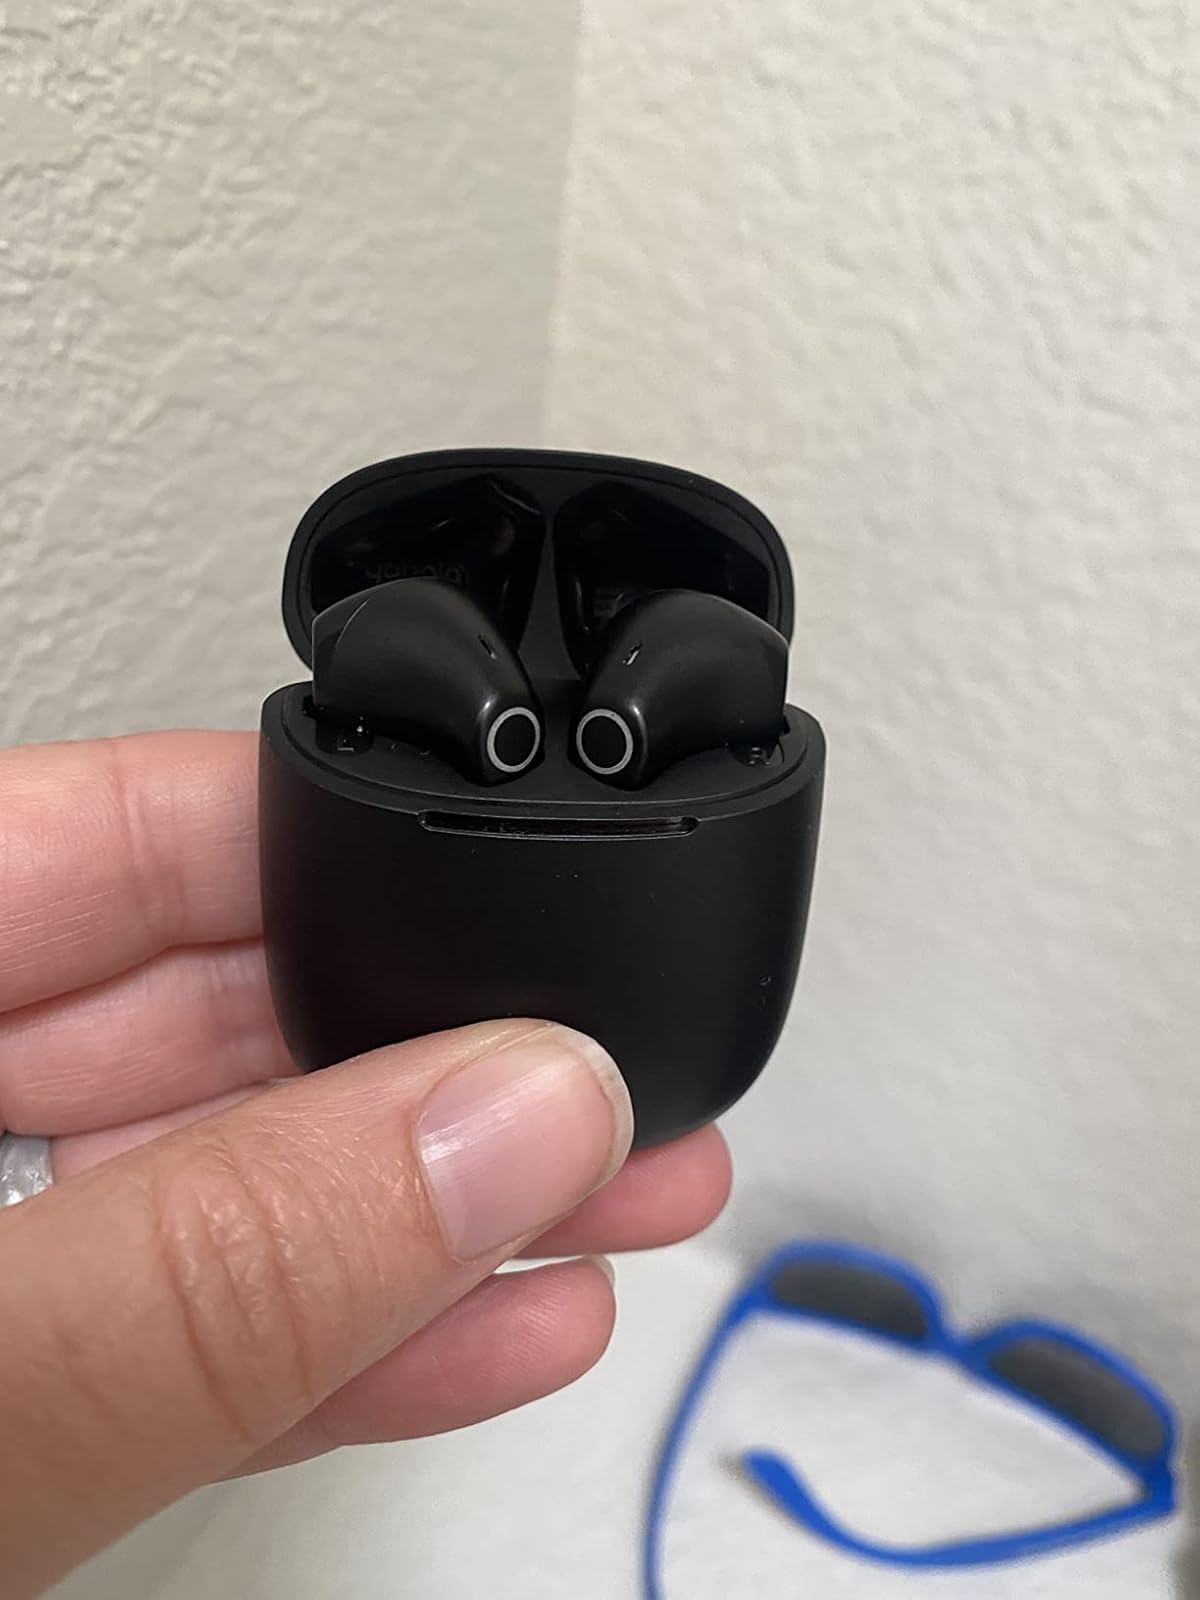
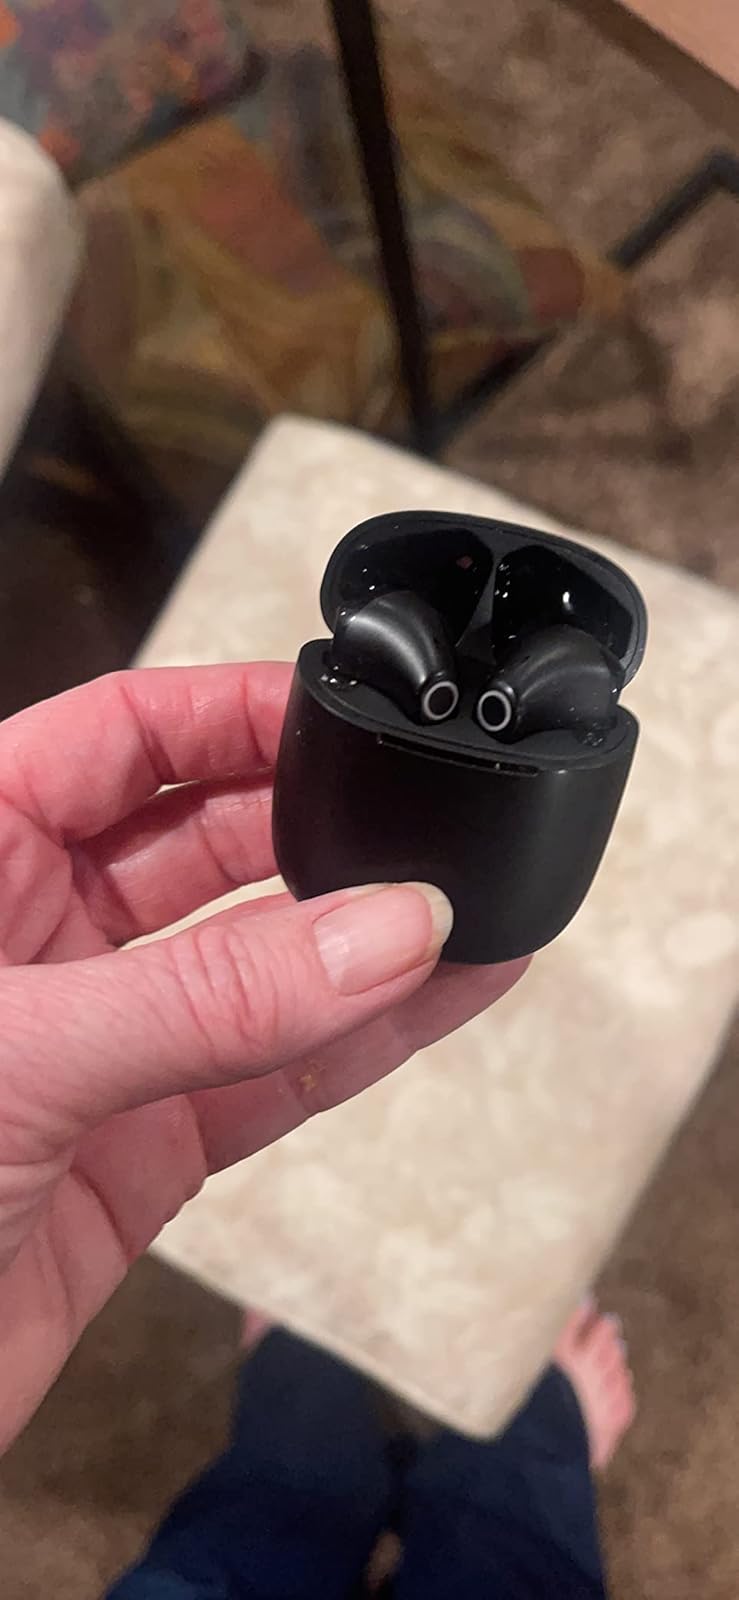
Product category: earbuds
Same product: yes